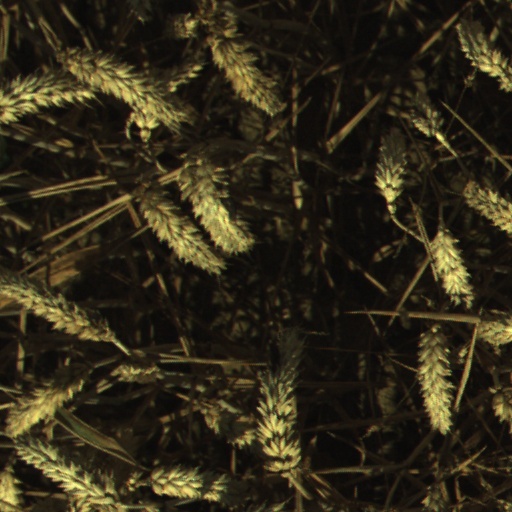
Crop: wheat